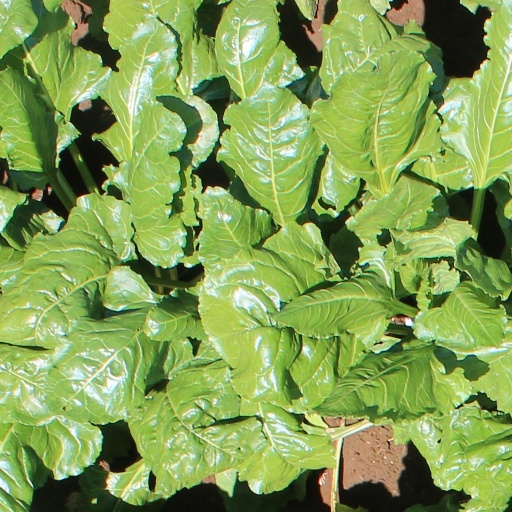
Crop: sugar beet